Describe the emotion expressed in this image:  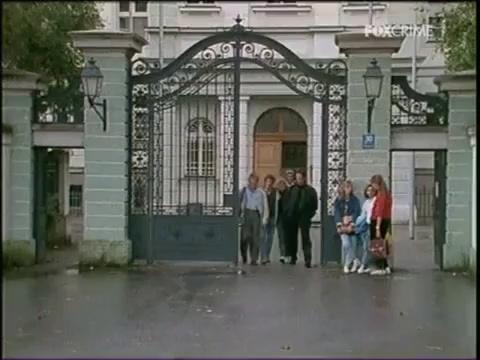
This person displays Fear, valence and arousal with high intensity.